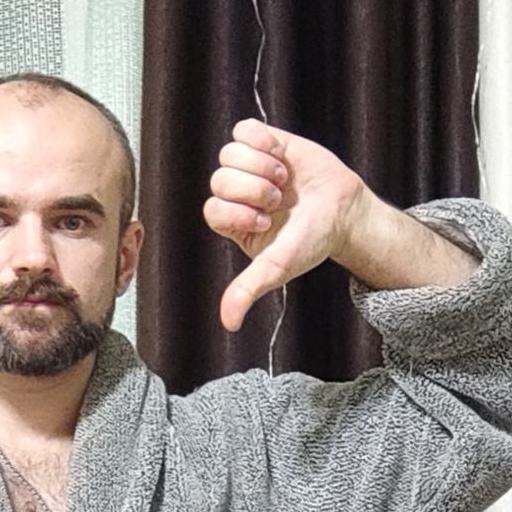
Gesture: dislike